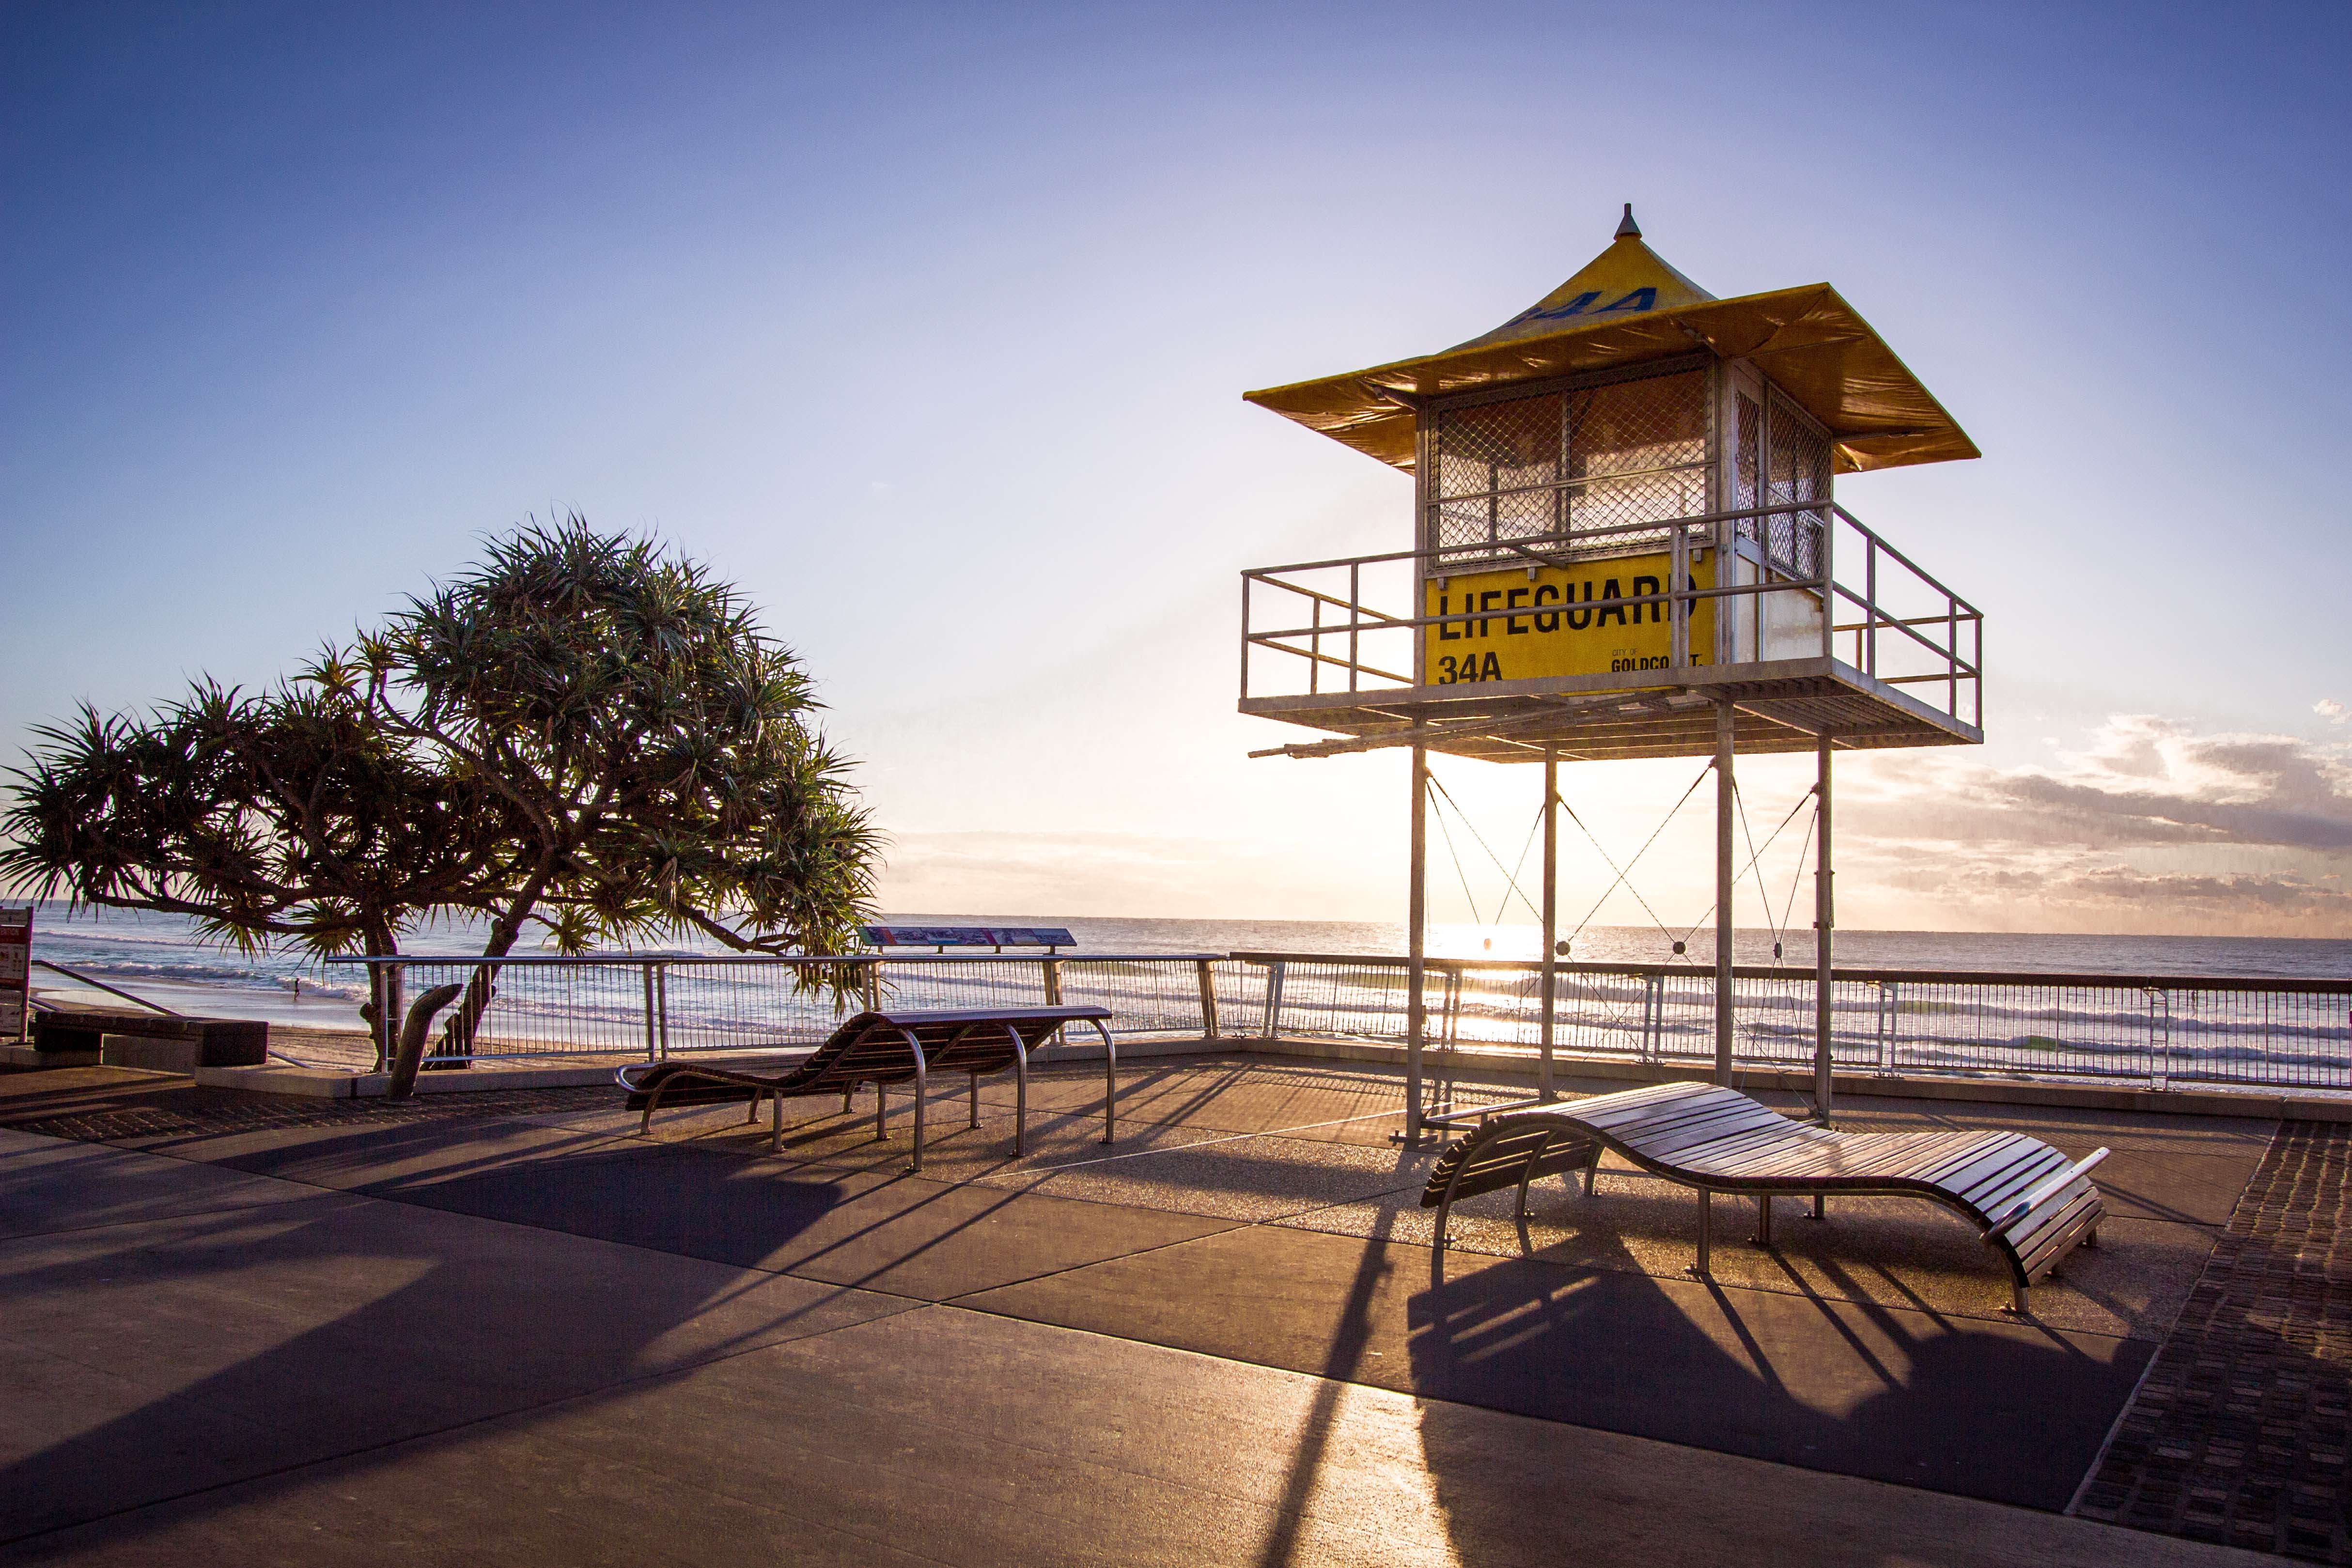
beach, sea, tree, water, ocean, sky, sunrise, sunset, dawn, walkway, vacation, dusk, evening, tower, landmark, lifeguard tower